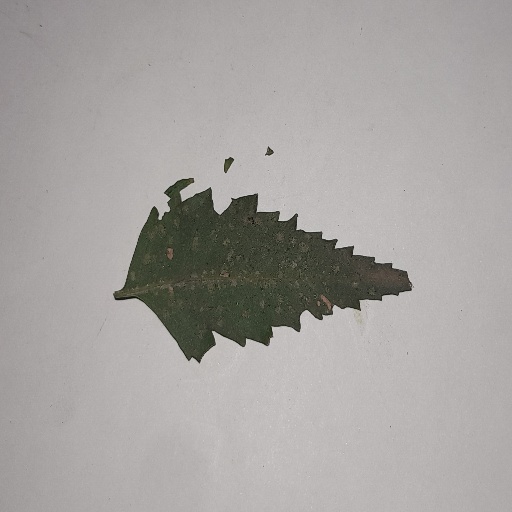
Species: Neem
Leaf condition: Powdery Mildew